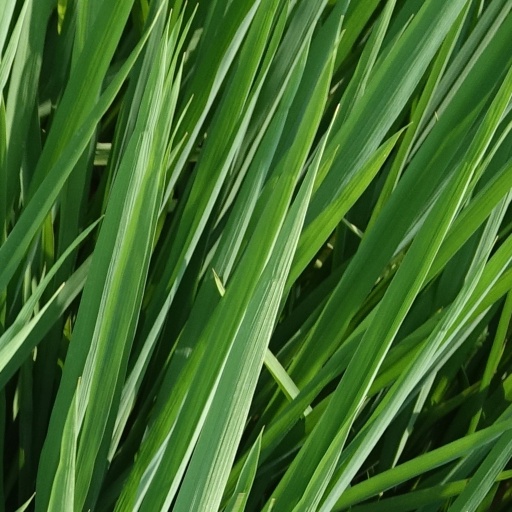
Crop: rice